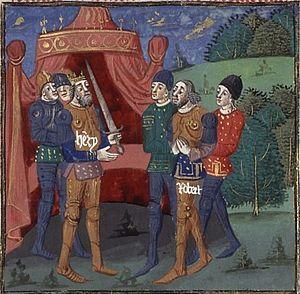
Henri Ier Beauclerc et Robert Courteheuse